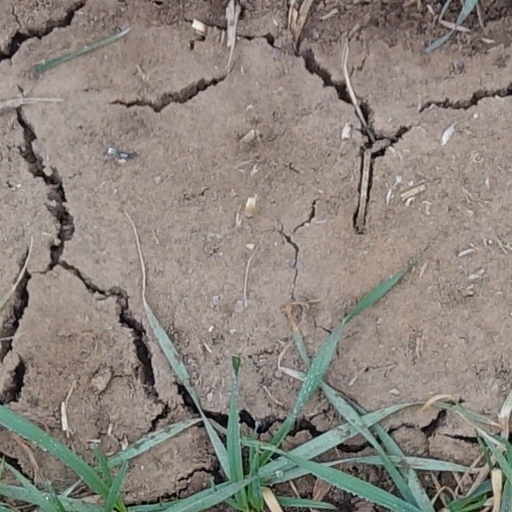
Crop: wheat